Political debates about the United States federal budget

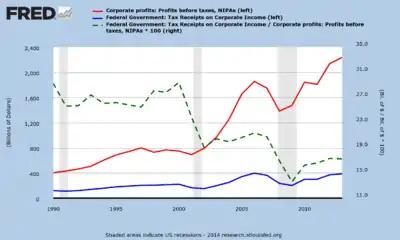
Federal income tax revenues have declined relative to corporate profits.

The historical record indicates that marginal income tax rate changes have little impact on job creation or employment.